Strategic Forces Command

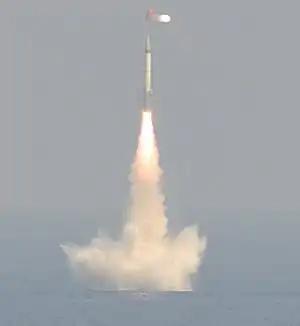
K-15 Sagarika SLBM

The Indian Navy has developed two sea-based delivery systems for nuclear weapons, completing Indian ambitions for a nuclear triad, which may have been deployed in 2015.